RAF Mildenhall

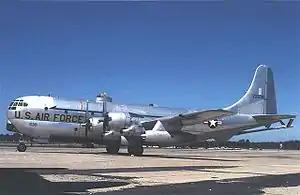
Boeing KC-97 Stratofreighter, 1951

In 1953, Mildenhall's mission was changed from a B-50 bomber airfield to a KC-97 Stratofreighter aerial tanker dispersal base. The role was to support Boeing B-47 Stratojet aircraft based at RAF Fairford. The base became the home for the United Kingdom Passenger Terminal managed by Military Air Transport Service (MATS) in 1958.